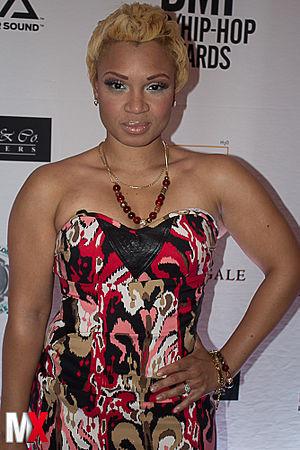
Elizabeth T. Wyce Bingham, aussi appelée Yummy, est une chanteuse américaine de R&B, également auteur, productrice et dirigeante de label. C'est un ancien membre du groupe Tha' Rayne. Elle est soprano et a été certifiée 4 octaves. Sa voix très particulière et distincte de toutes les autres ainsi que sa capacité à chanter dans les aigus, font de Yummy Bingham, une voix aimée ou détestée mais jamais confondue avec une autre.